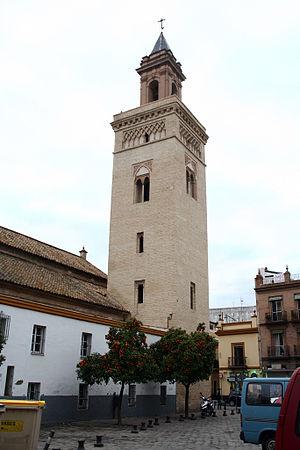
La ville de Séville, en Andalousie, a tenu tout au long de son histoire une place de choix dans les domaines politiques, économiques et religieux. L'importance de la ville et la richesse qui en a découlé ont attiré vers elles les meilleurs artistes, peintres, sculpteurs et architectes. Les musulmans, puis les autorités municipales, la couronne, l'Église, les nobles et les notables l'ont embellie, en y déposant les témoignages de leur puissance et de leur engagement en faveur de la cité.